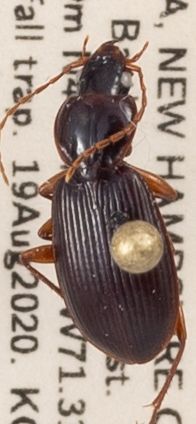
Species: Synuchus impunctatus
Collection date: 2020-08-19
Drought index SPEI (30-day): -1.546
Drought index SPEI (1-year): -0.05
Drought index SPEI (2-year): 0.54